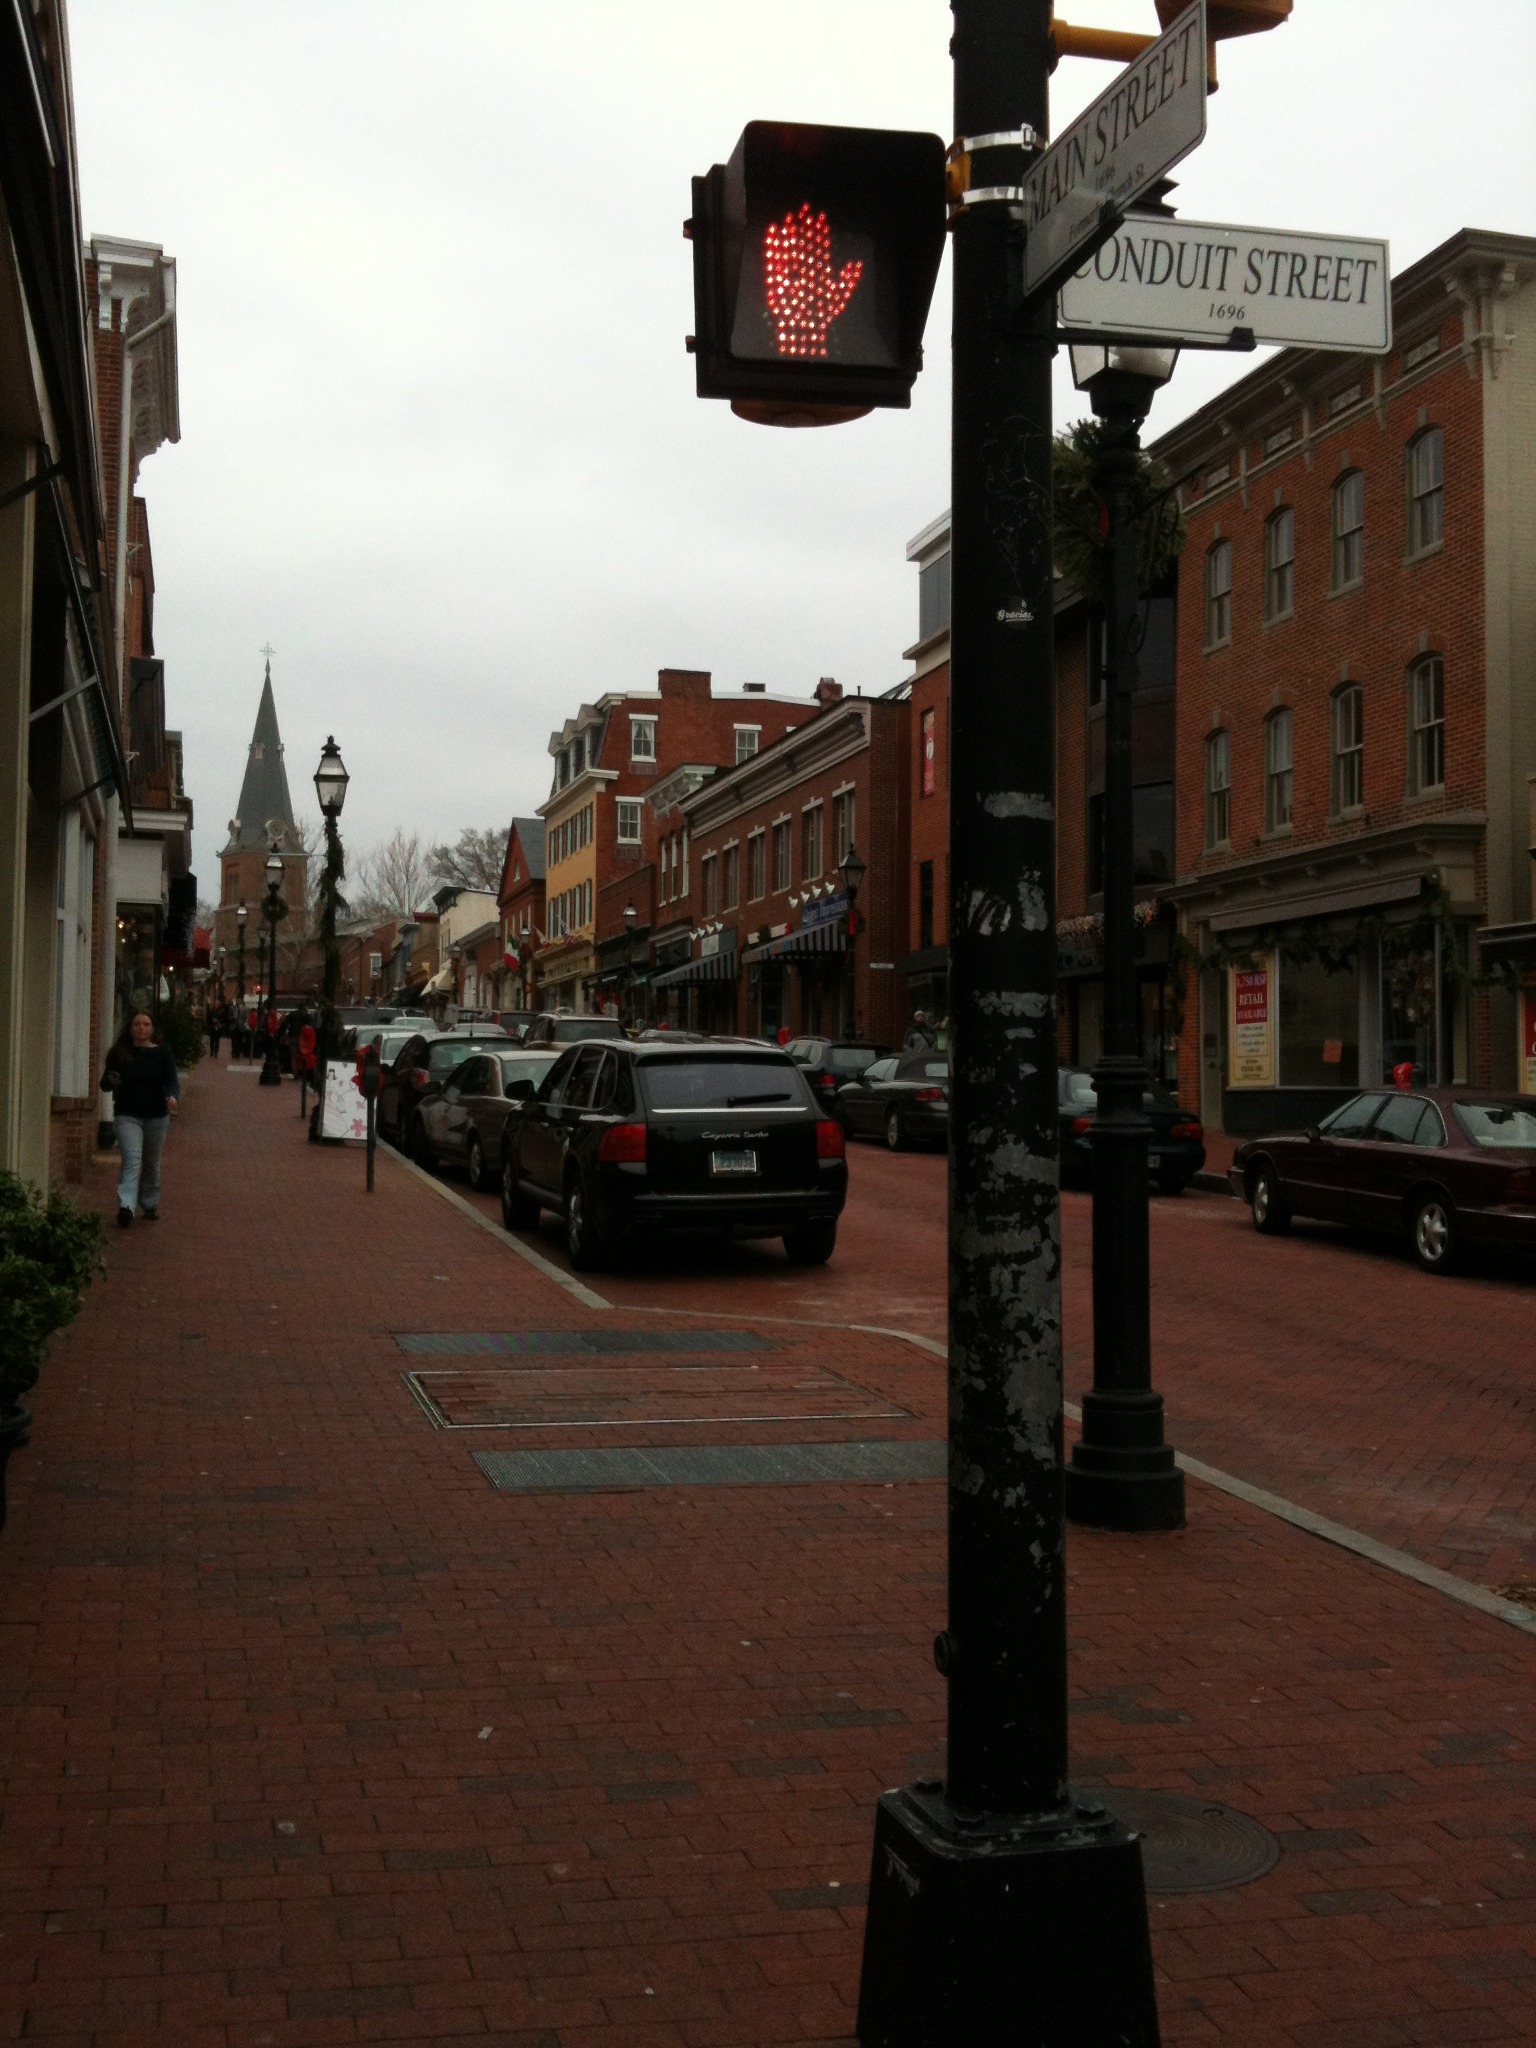
pedestrian, road, traffic, street, sidewalk, crossing, town, city, urban, downtown, evening, street light, crosswalk, lane, lighting, infrastructure, light fixture, traffic lights, urban area, cross walk, signal light